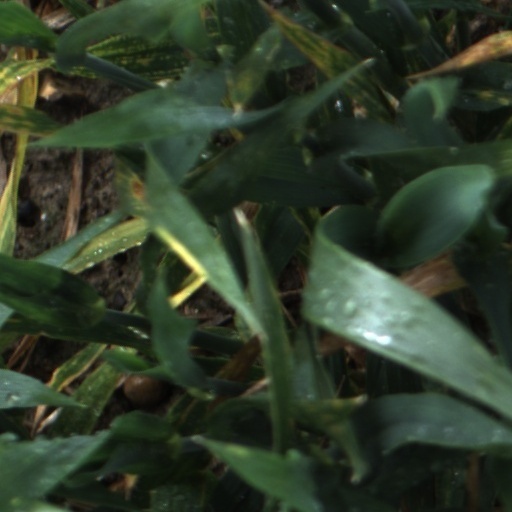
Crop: wheat